Culture of ancient Rome

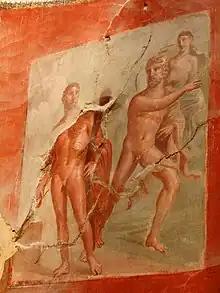
A fresco from Herculaneum depicting Heracles and Achelous from Greco-Roman mythology, 1st century CE

Most early Roman painting styles show Etruscan influences, particularly in the practice of political painting. In the 3rd century BC, Greek art taken as booty from wars became popular, and many Roman homes were decorated with landscapes by Greek artists. Evidence from the remains at Pompeii shows diverse influence from cultures spanning the Roman world.